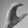
ASL letter: C